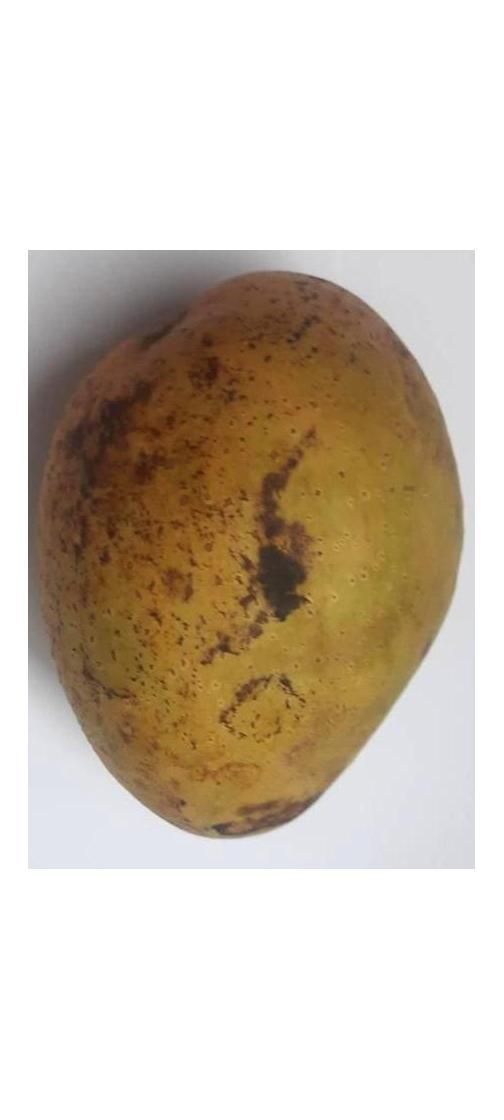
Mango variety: Ashshina Classic